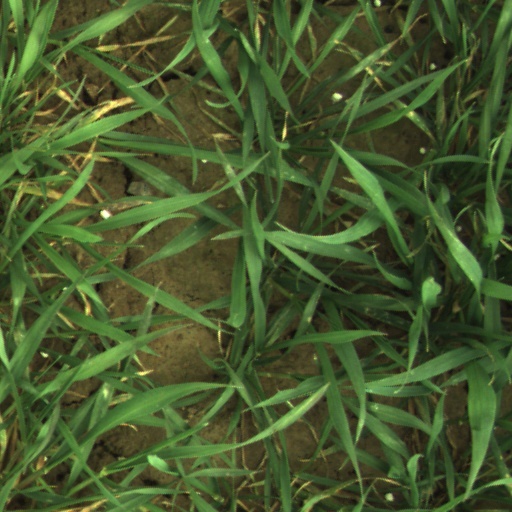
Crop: wheat